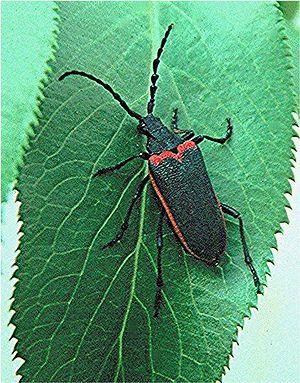
Desmocerus est un genre d'insecte de l'ordre des coléoptères, de la famille Cerambycidae.